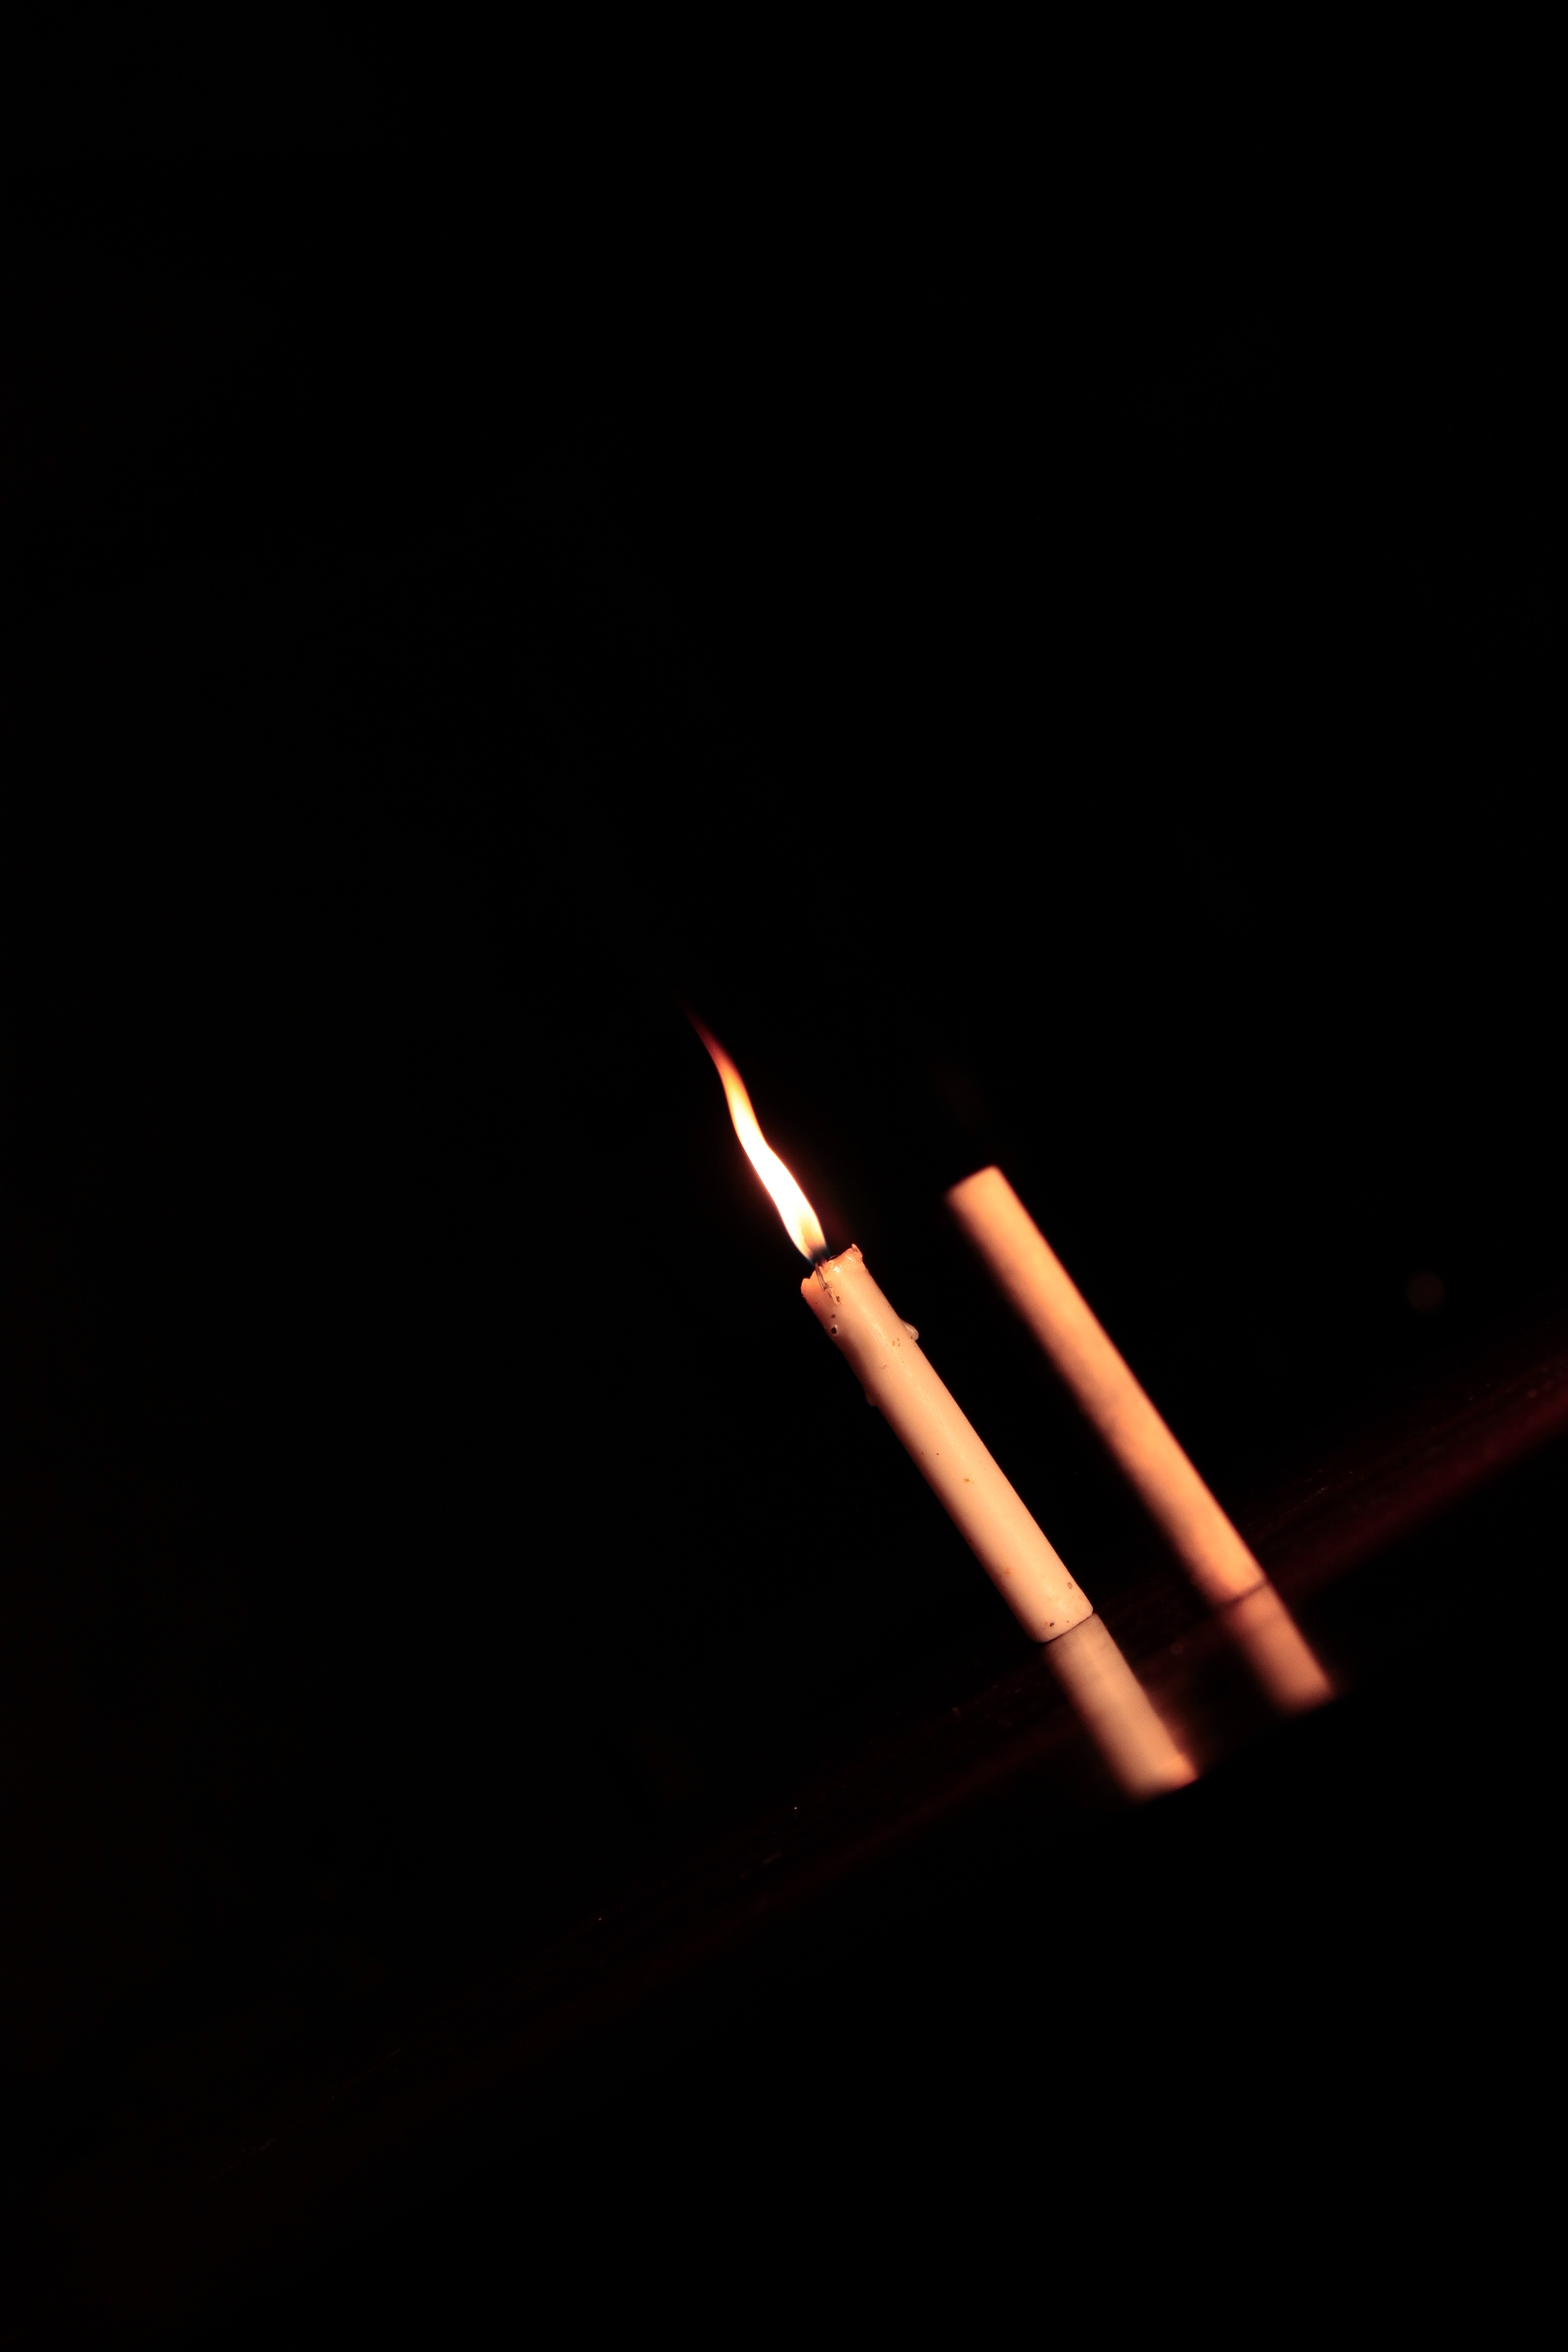
light, sailing, flame, fire, darkness, candle, lighting, match, flames, palo